2019 Sanya ePrix

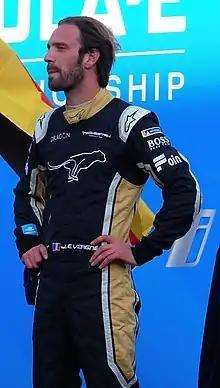
Jean-Éric Vergne won the only Formula E race held in Sanya

At the start, everyone get off the line well except for Nasr because his Dragon failed to get off the line, he later move the car again before retiring. Soon after, Vandoorne and Bird collided, resulting in both drivers retiring, Jose Maria Lopez also retired and parked in the run-off area to maintain the race. When attack mode was activated, Massa, Turvey and Buemi went to the first attack, Lucas Di Grassi also used it but . When 21 minutes and 59 seconds was left on the clock, Vergne went for the overtake on Rowland and moved into the lead. From there, he built a 1-second gap from Rowland to activate attack mode. Then Sims and Lotterer went side-by-side and Sims contacted the wall, ending his race and causing the full course yellow and then a red flag. When the race resumed after 12 minutes, every driver except for Mortara, da Costa Turvey, Dillmann did not activate the second attack mode. During the penultimate lap, Buemi shoved Frijns to di Grassi, which resulted in his retirement and a full-course yellow. This caused everyone to slow down, which allowed Vergne to win the race.